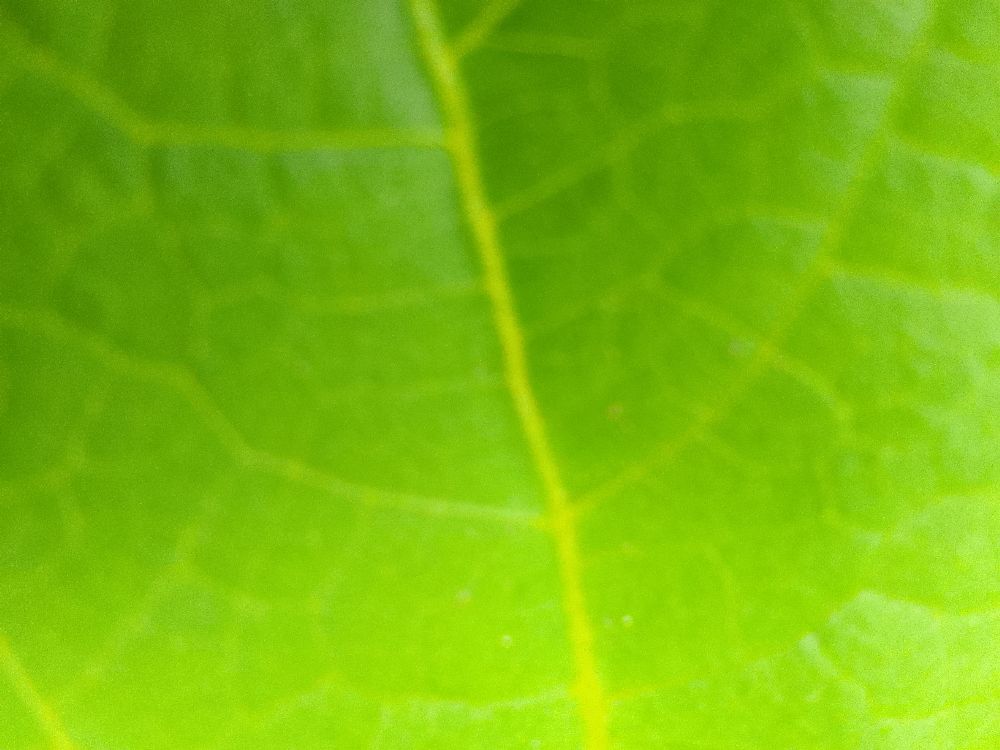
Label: healthy